Main Madhuri Dixit Banna Chahti Hoon

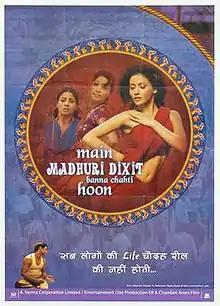

Main Madhuri Dixit Banna Chahti Hoon is a 2003 Indian Hindi-language comedy-drama film directed by Chandan Arora and produced by Ram Gopal Varma. The story follows a poor, uneducated woman (Antara Mali) who is a huge fan of famous Bollywood actress, Madhuri Dixit. to the extent that she aspires to become the new Madhuri Dixit by attempting to join the Bollywood film industry. The film was shot in Mumbai, India.